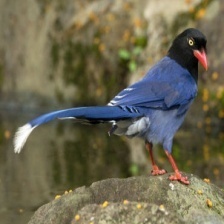
Species: TAIWAN MAGPIE
Scientific name: UROCISSA CAERULEA
ImageNet parent category: magpie